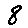
Label: 8